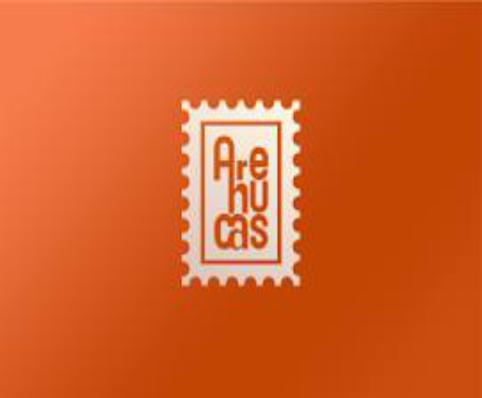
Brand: Arehucas
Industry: Food